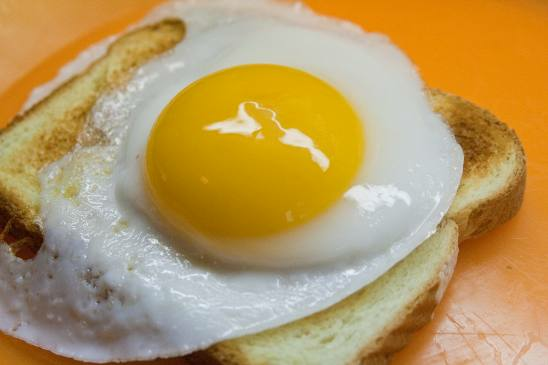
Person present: No